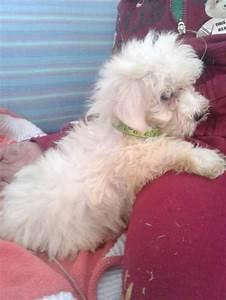
dog